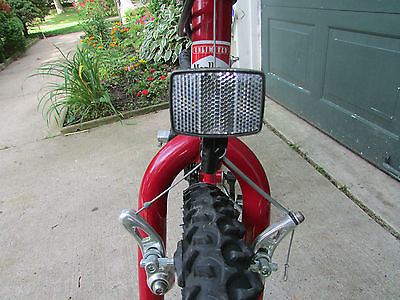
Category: bicycle